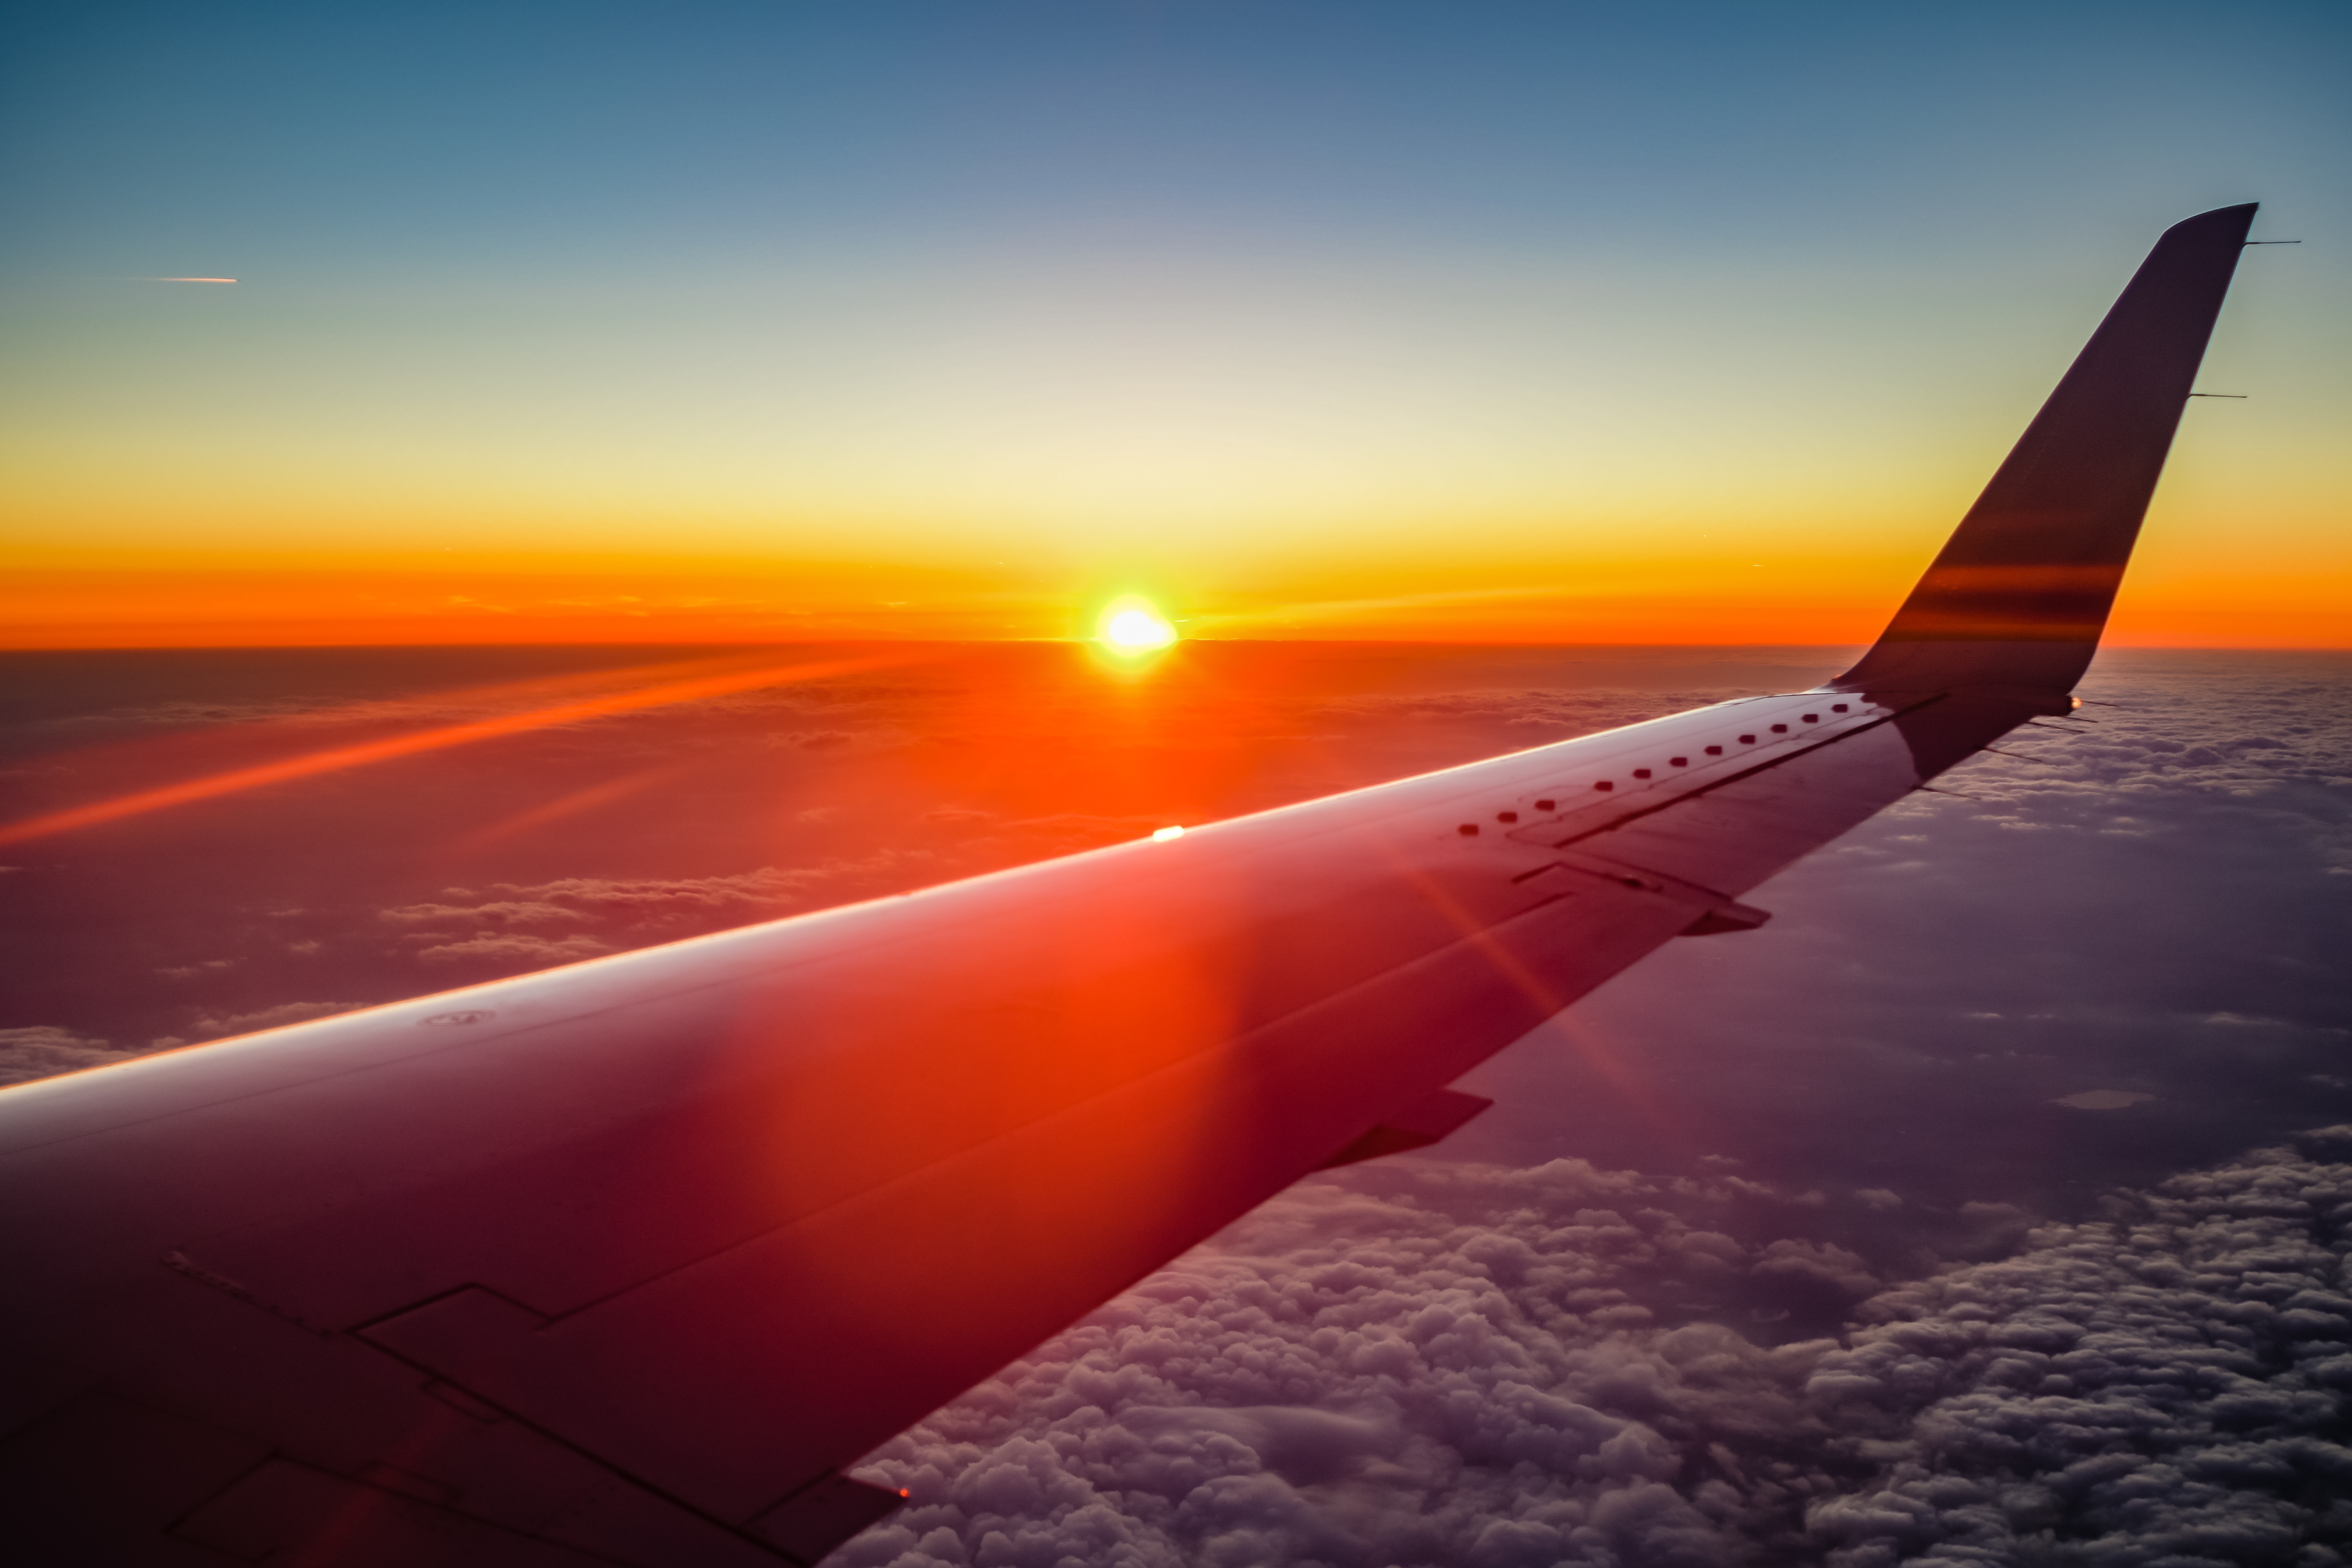
horizon, wing, sunrise, sunset, sunlight, dawn, atmosphere, airplane, aircraft, dusk, vehicle, airline, aviation, flight, airliner, air travel, atmosphere of earth